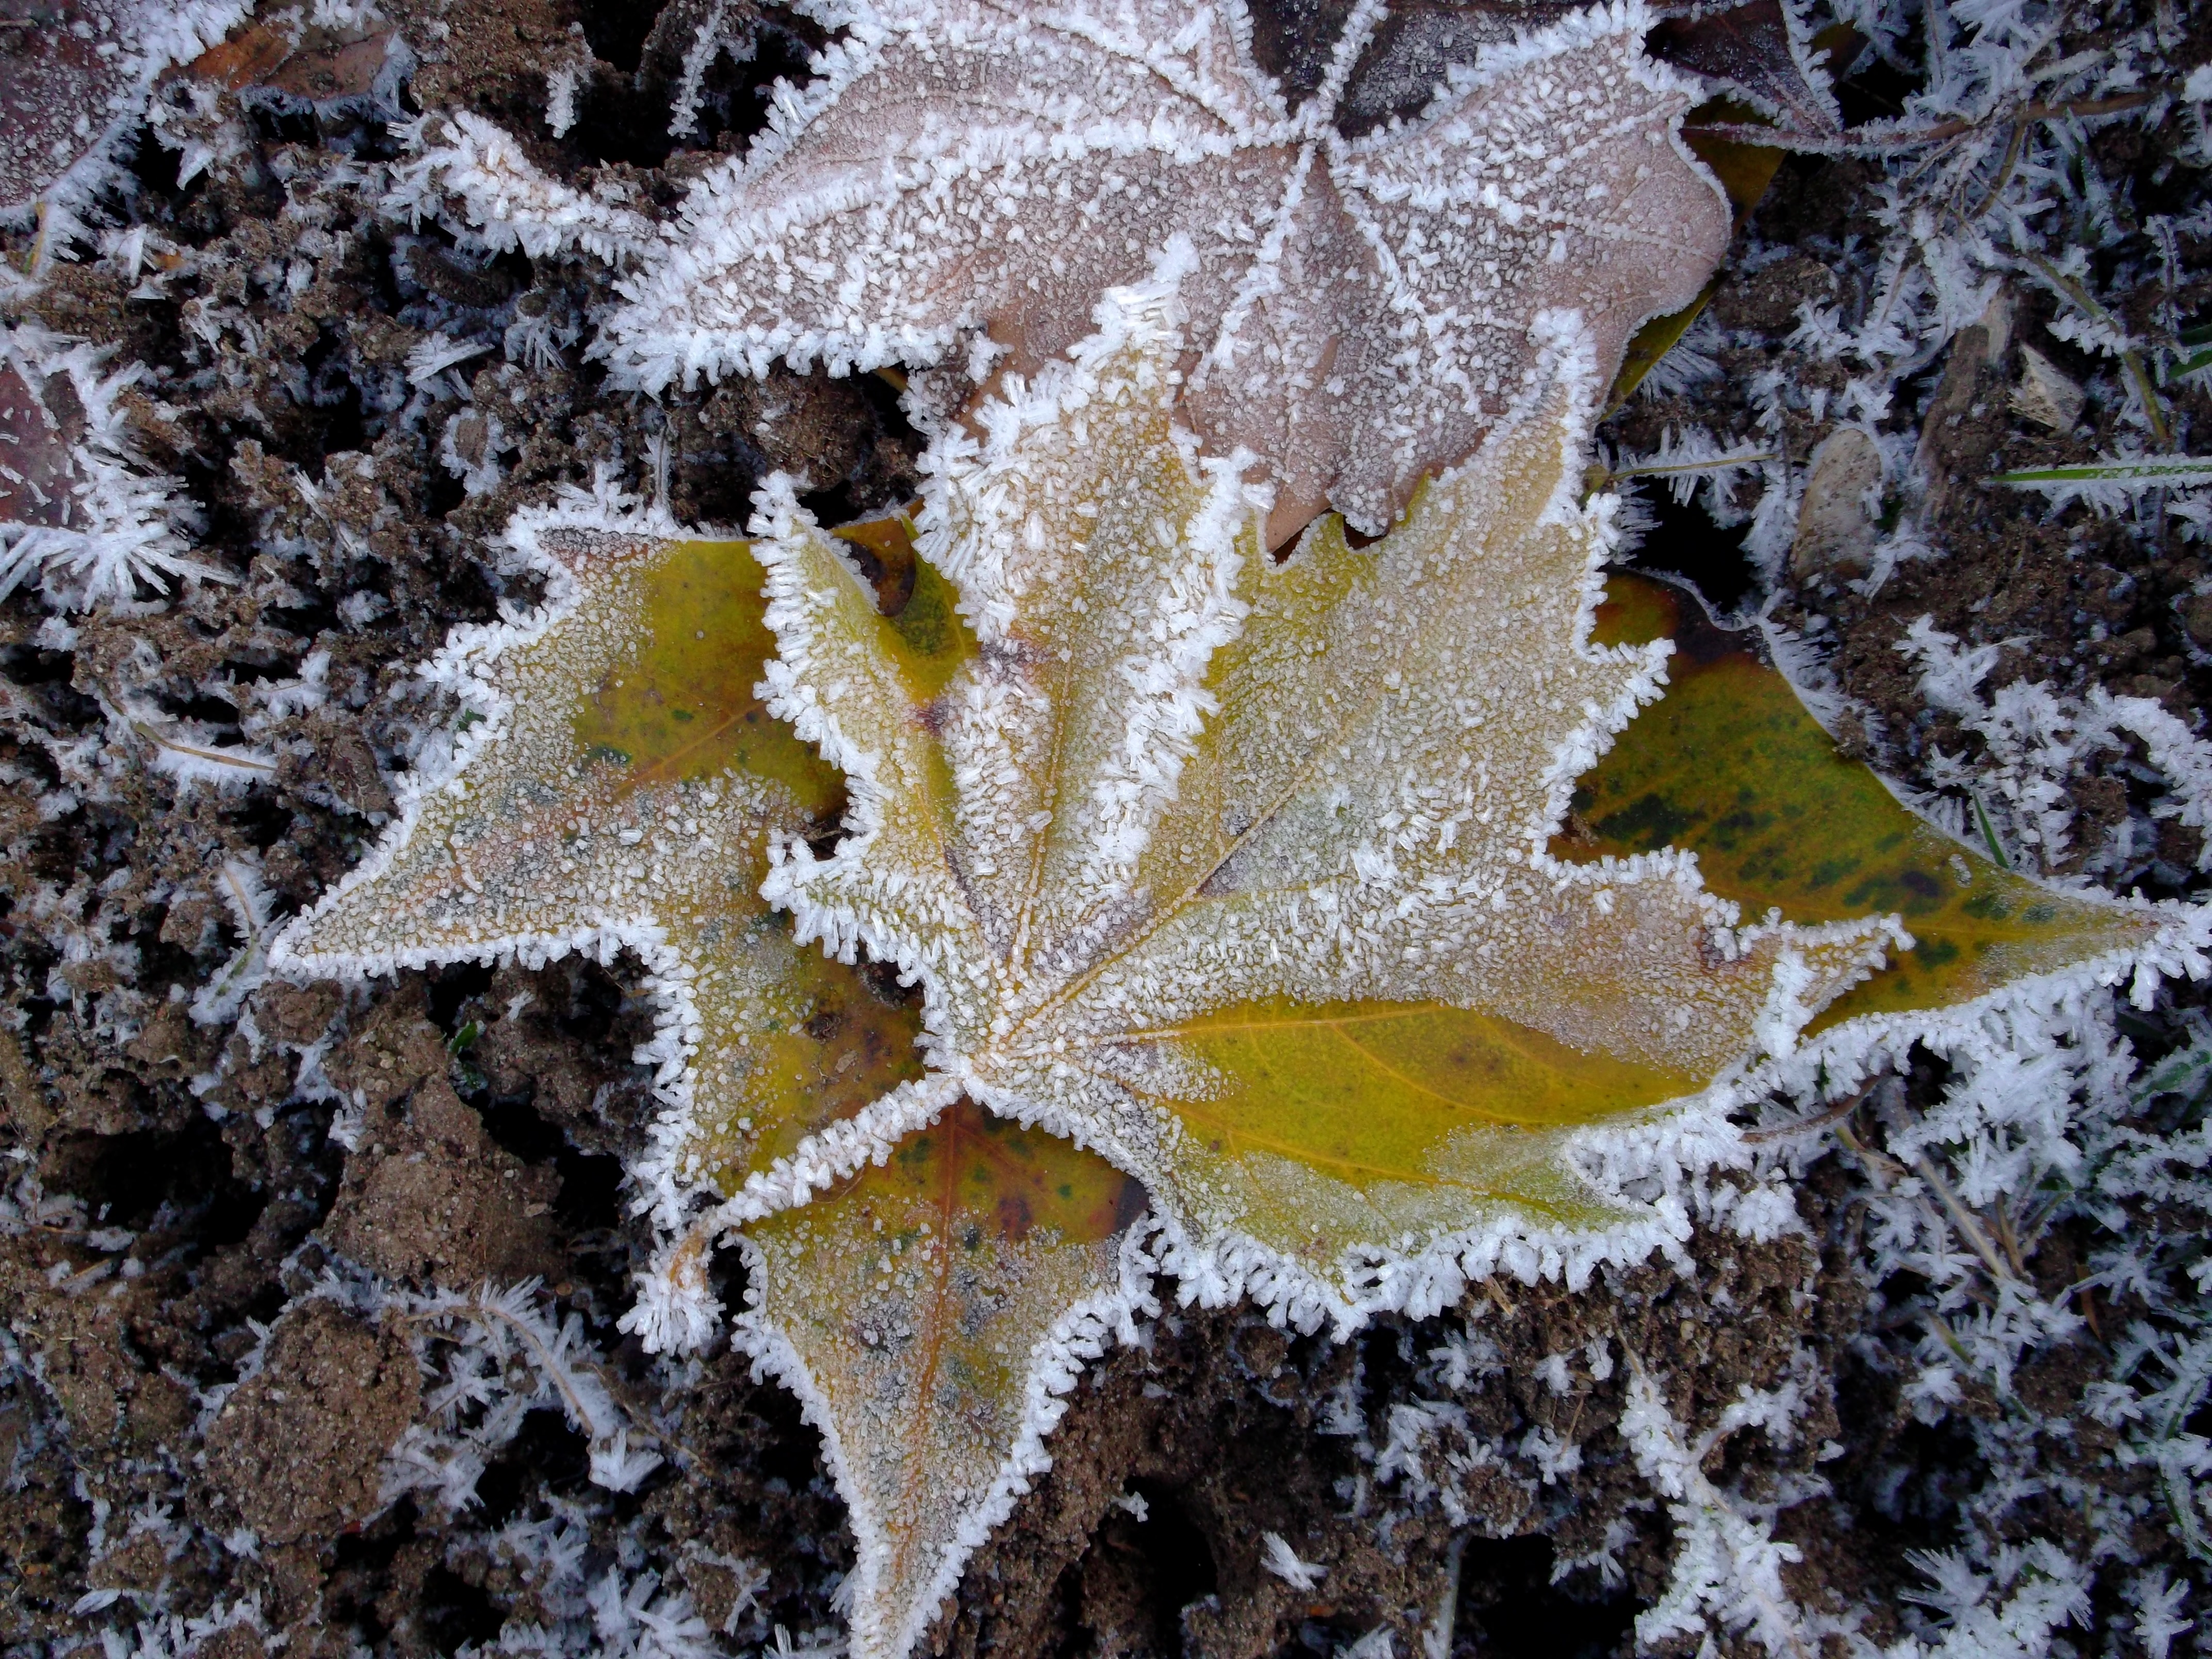
tree, nature, branch, snow, cold, winter, plant, leaf, flower, frost, ice, autumn, botany, frozen, flora, season, maple leaf, leaves, wintry, freezing, macro photography, woody plant